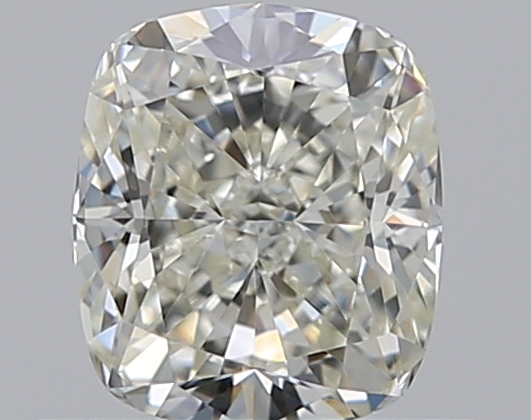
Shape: cushion
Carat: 0.75
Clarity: VS2
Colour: J
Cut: EX
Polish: EX
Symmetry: VG
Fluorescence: N
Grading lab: GIA
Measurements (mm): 5.59 x 4.82 x 3.33